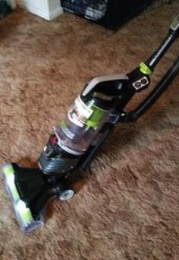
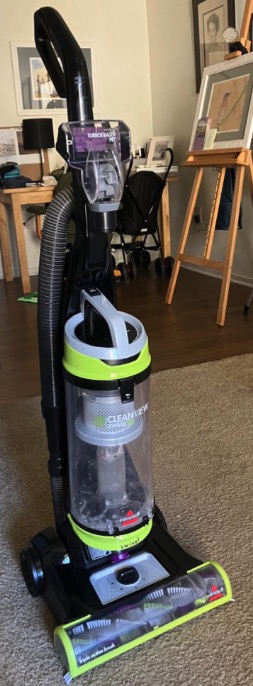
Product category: items_vacuum
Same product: no